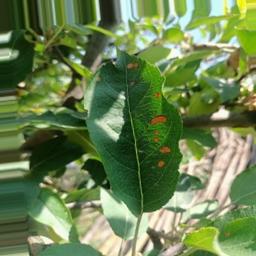
Label: Alternaria